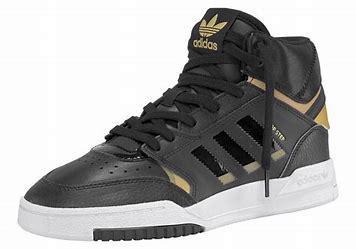
Brand: adidas
Model: originals Adidas Originals Drop Step